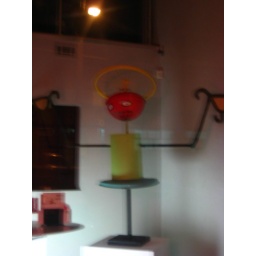
in deep ellum. sorry for the blurriness -- taken at night through a glass window